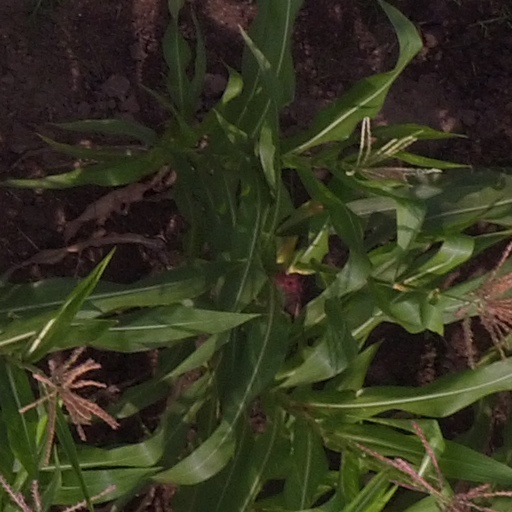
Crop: maize; corn